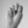
ASL letter: N